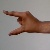
The image shows a hand gesture representing the letter 'Z' in Indian Sign Language.